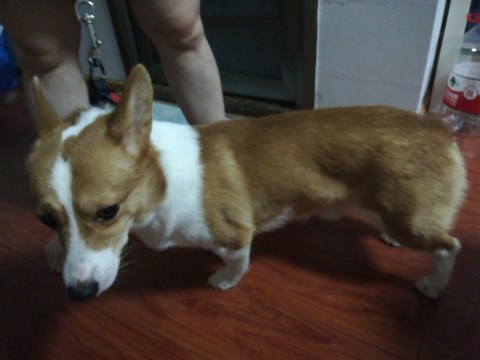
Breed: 2909-n000116-Cardigan